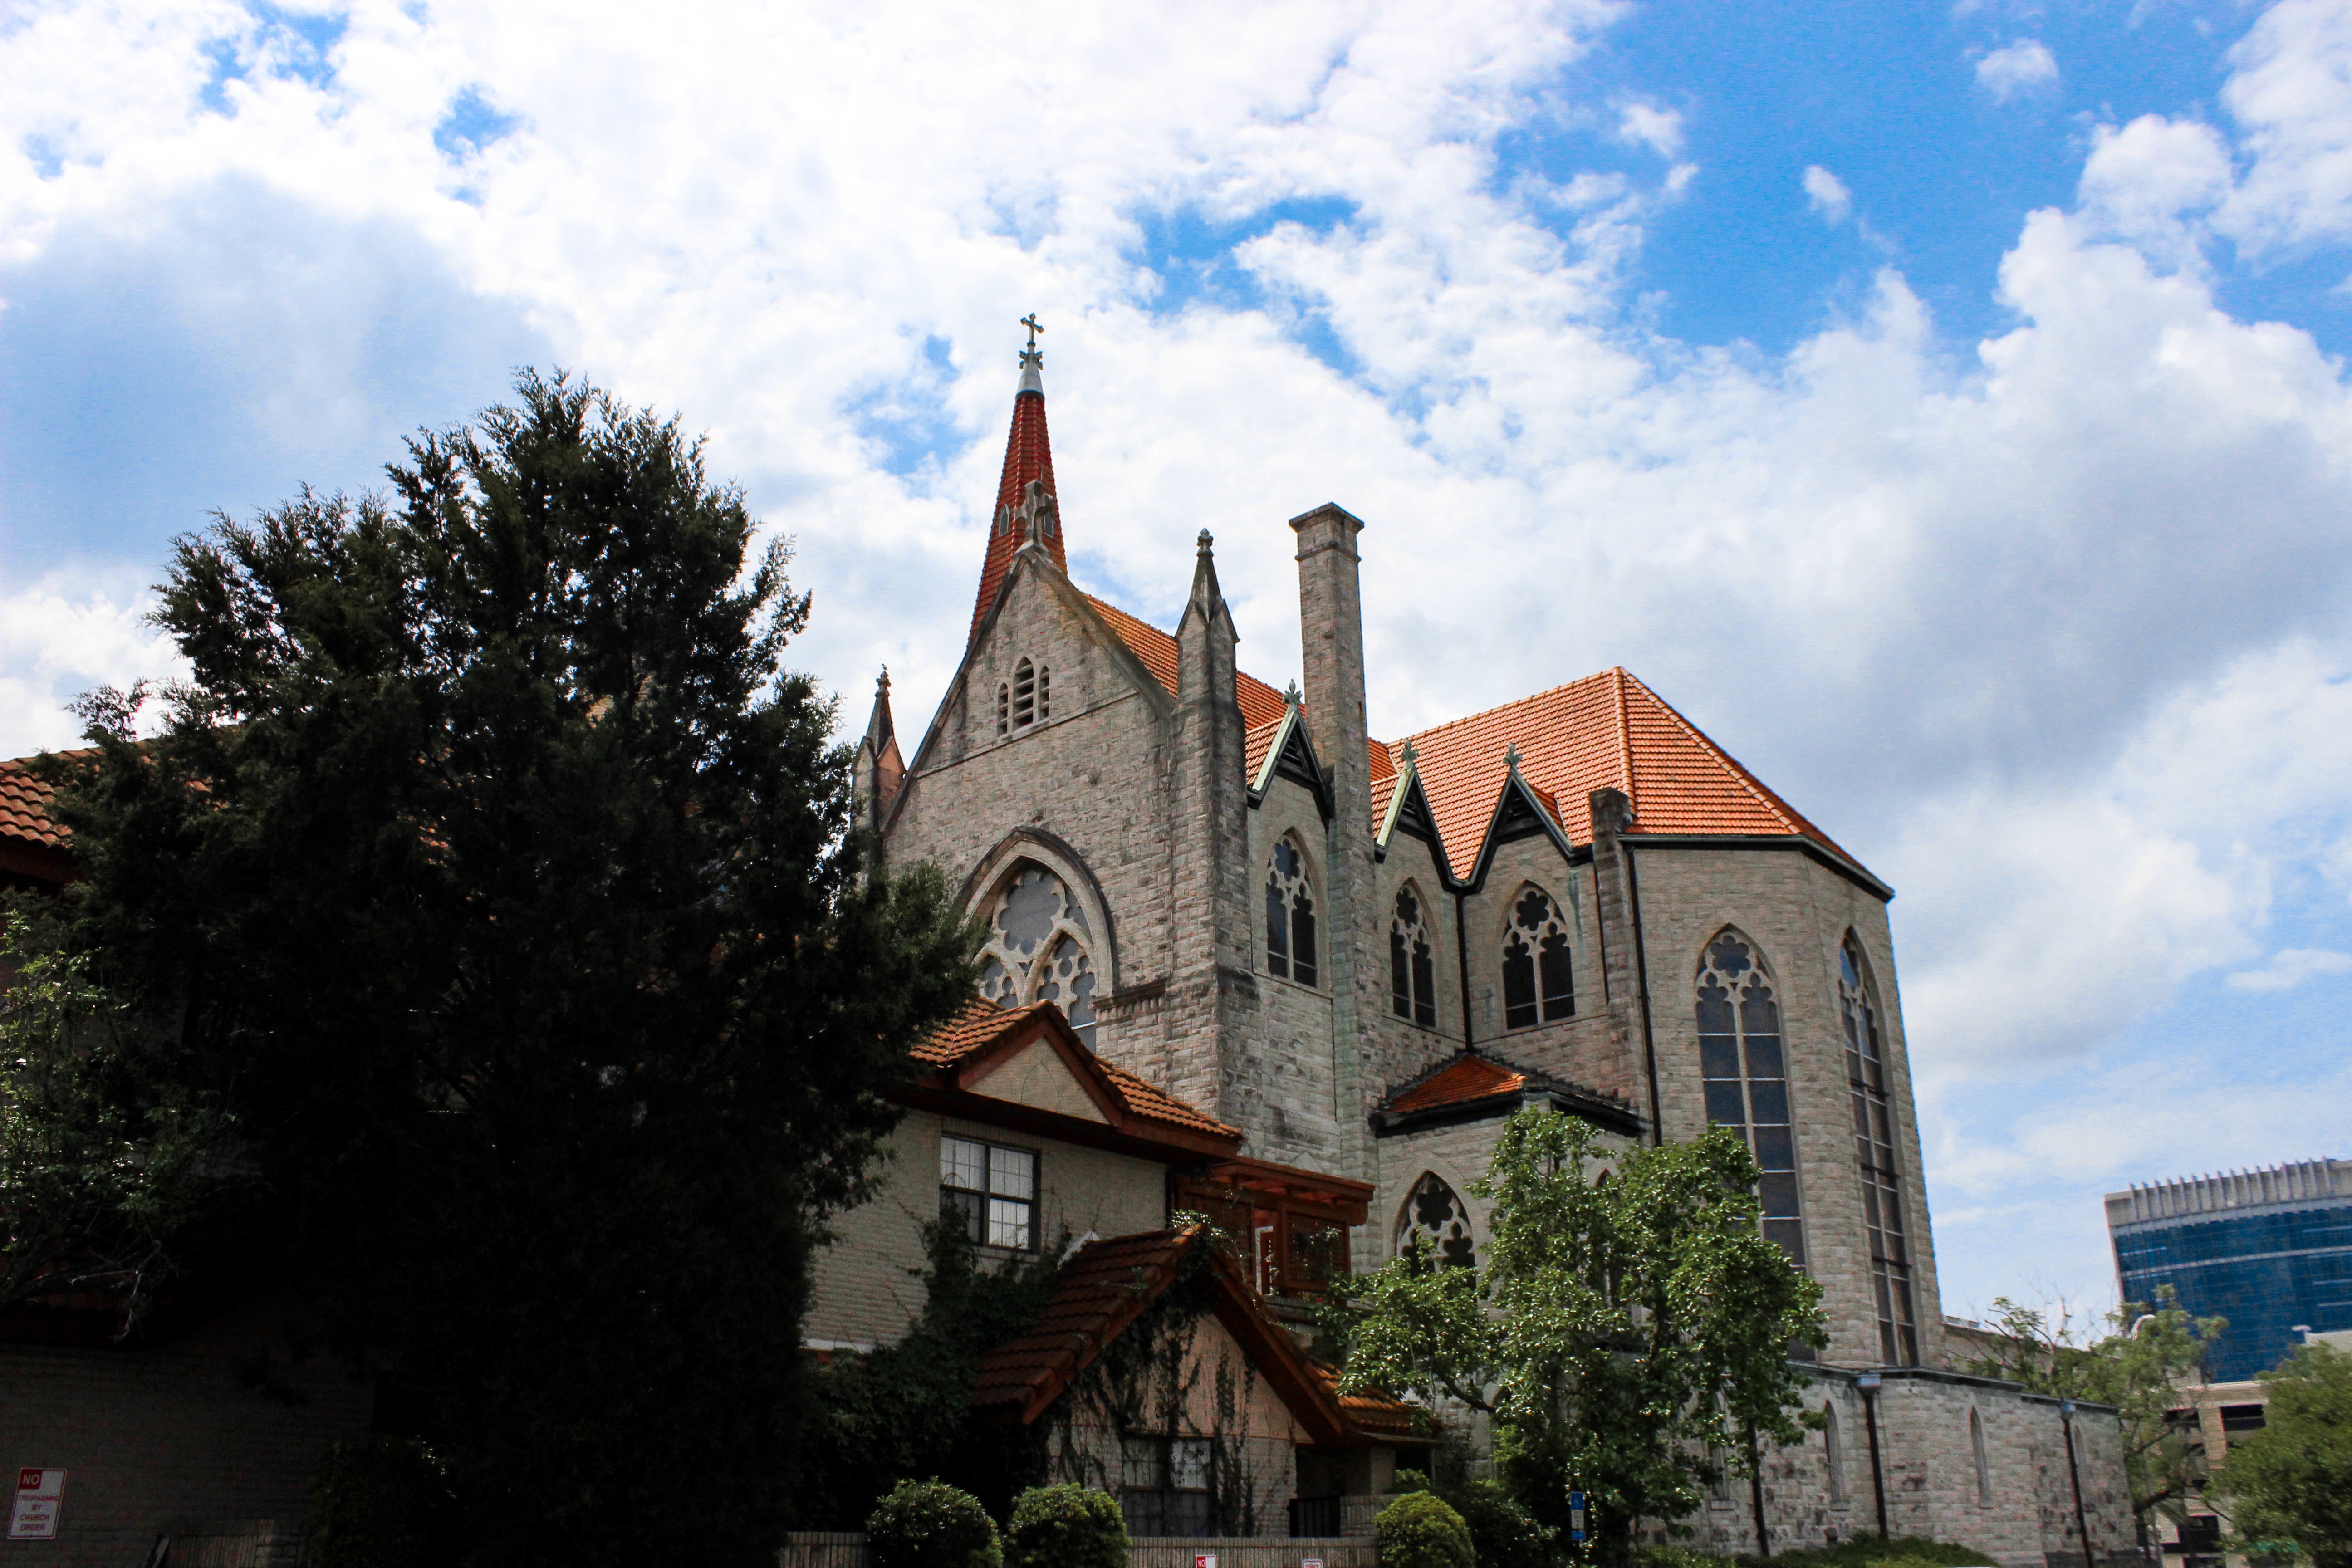
tree, house, town, building, chateau, landmark, church, tourism, place of worship, estate